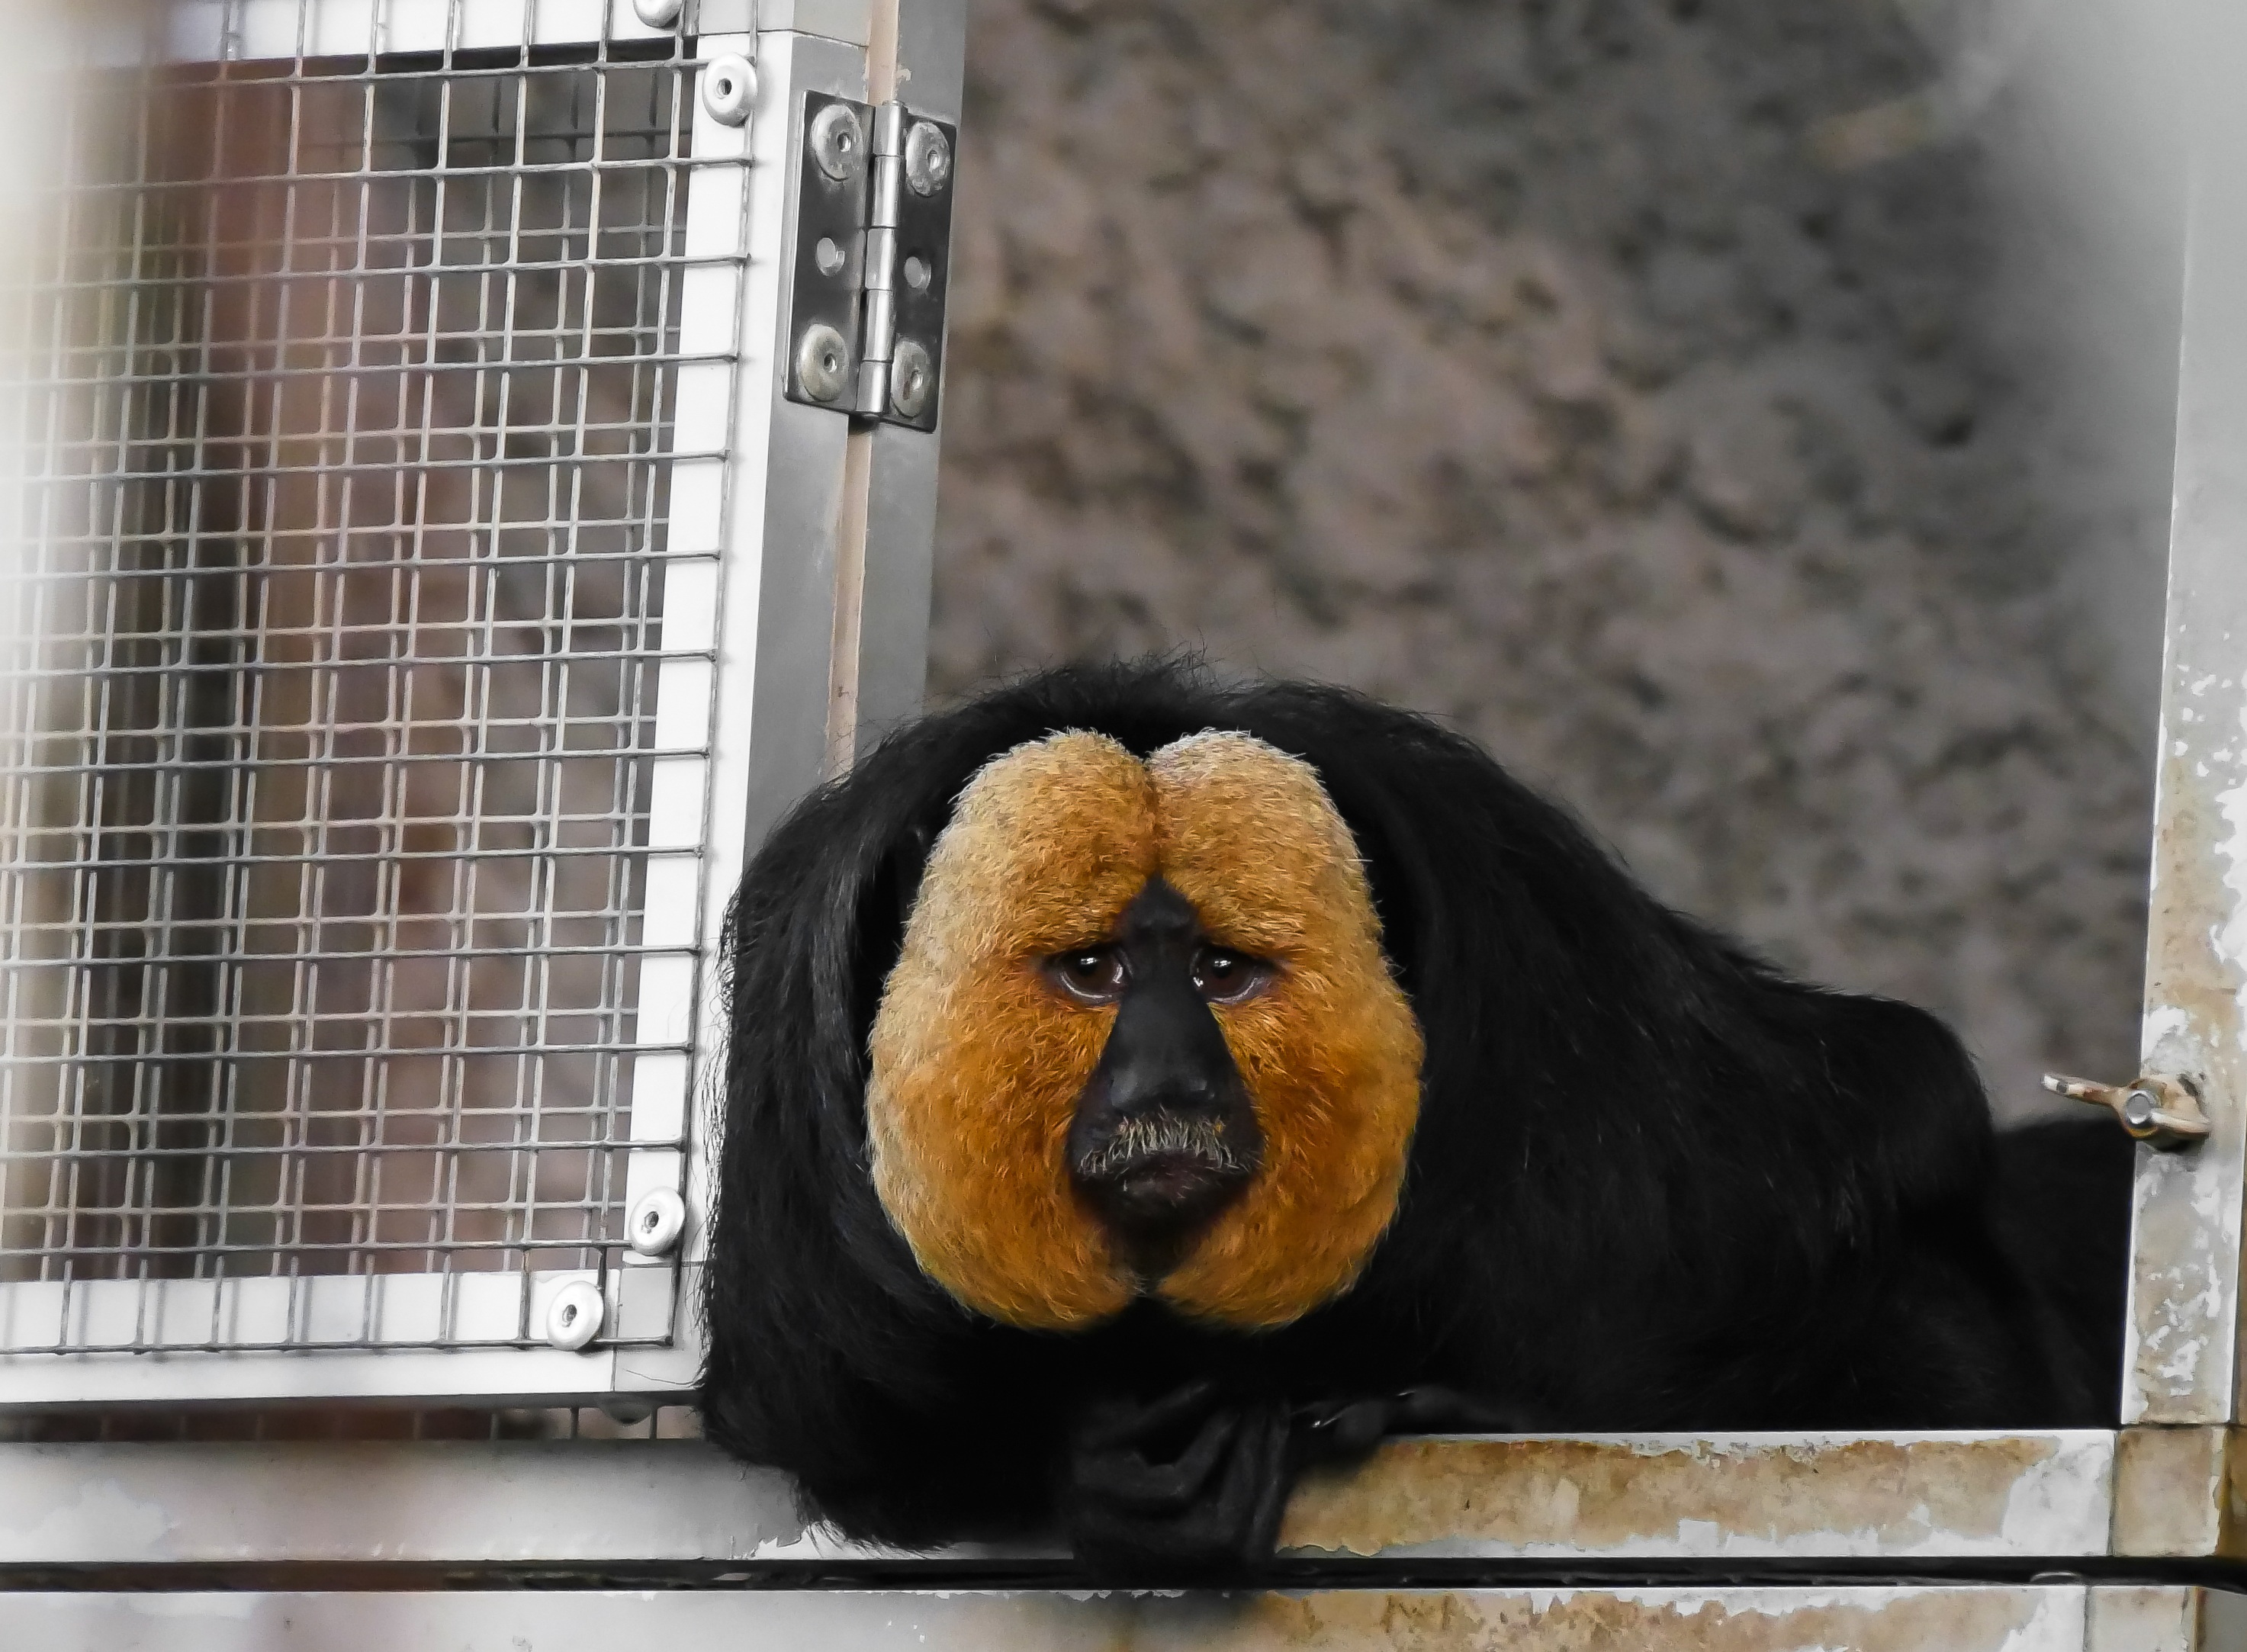
dog, animal, zoo, mammal, black, monkey, vertebrate, scheu, nuremberg, tiergarten, ffchen, monkey portrait, weisskopfsaki, animal shelter, dog like mammal, dog breed group